USS Gonzalez

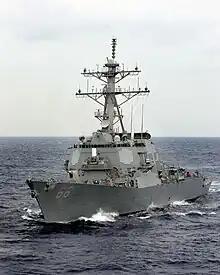
"Gonzalez" in the Atlantic, 2003

USS "Gonzalez" (DDG-66) is an (Flight I) Aegis guided missile destroyer in the United States Navy. She is named for Sergeant Alfredo Cantu Gonzalez, a Medal of Honor recipient in the Vietnam War.